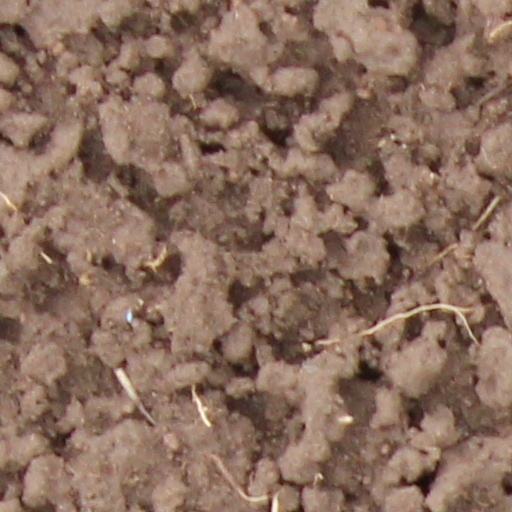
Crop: wheat